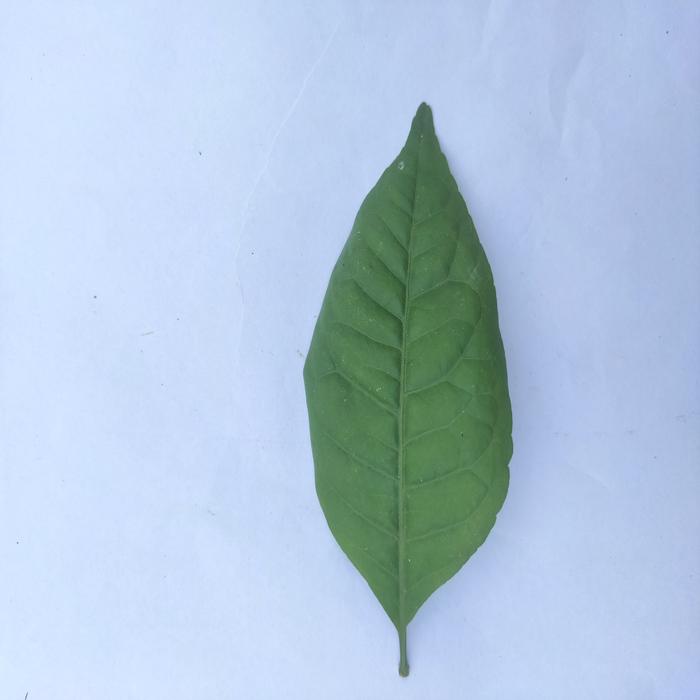
Crop: Aegle Marmelos
Leaf condition: Healthy_Leaf